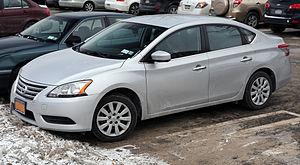
La Sentra est une berline compacte fabriquée par Nissan et dont les origines remontent à 1983. La vente de la nouvelle génération de la Nissan Sentra 2013 a débuté à l'automne 2012. L'ancienne génération avait été dévoilée fin 2006 et produite jusqu'en 2012. Ses prix varient entre 15 000 $ à 23 000 $ dollars canadiens. La Sentra est assemblée à Aguascalientes, au Mexique.